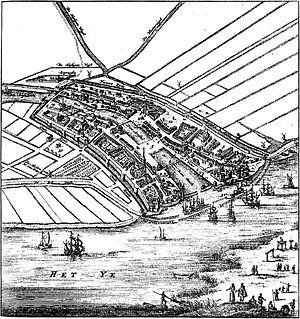
Sakoura, roi du Mali, est assassiné sur la côte de Tadjourah par un guerrier danakil lors de son retour de la Mecque. La dynastie des Keïta reprend le pouvoir au Mali. Gaou Keïta devient roi du Mali.